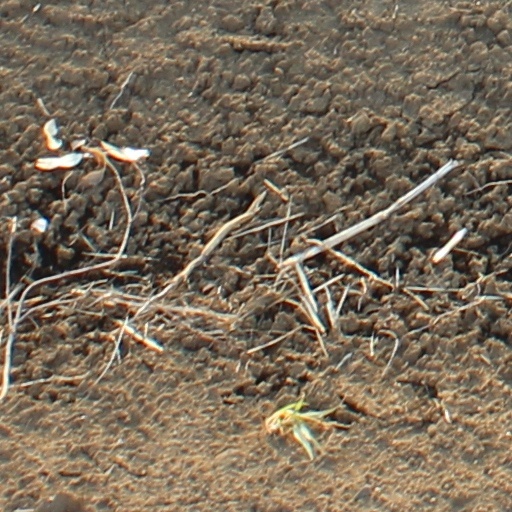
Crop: wheat